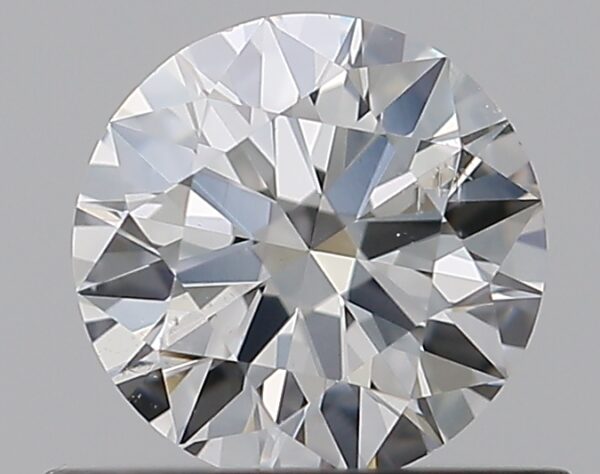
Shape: round
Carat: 0.55
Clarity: SI2
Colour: H
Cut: EX
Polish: EX
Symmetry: EX
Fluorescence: N
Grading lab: GIA
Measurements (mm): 5.28 x 5.31 x 3.22